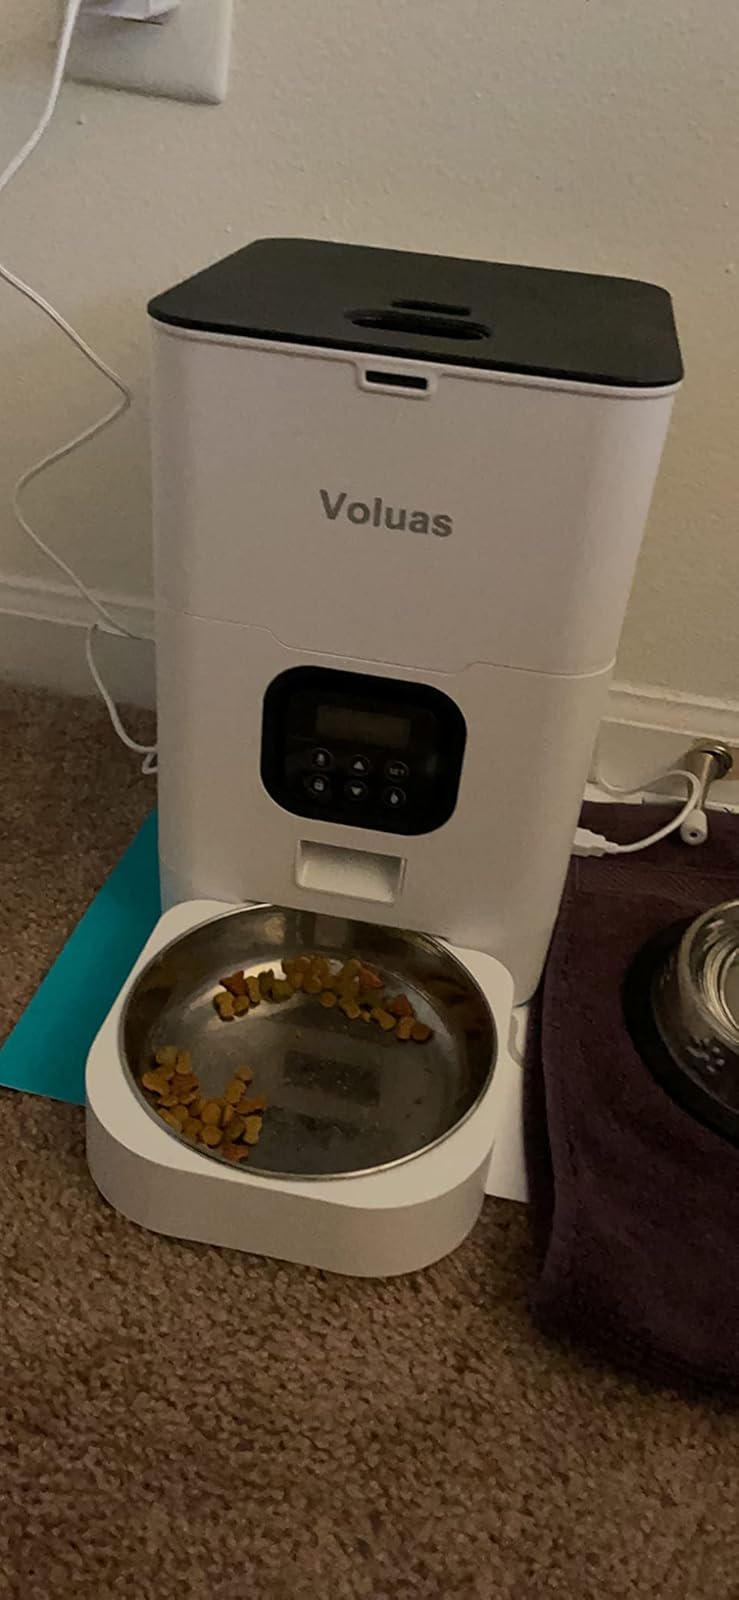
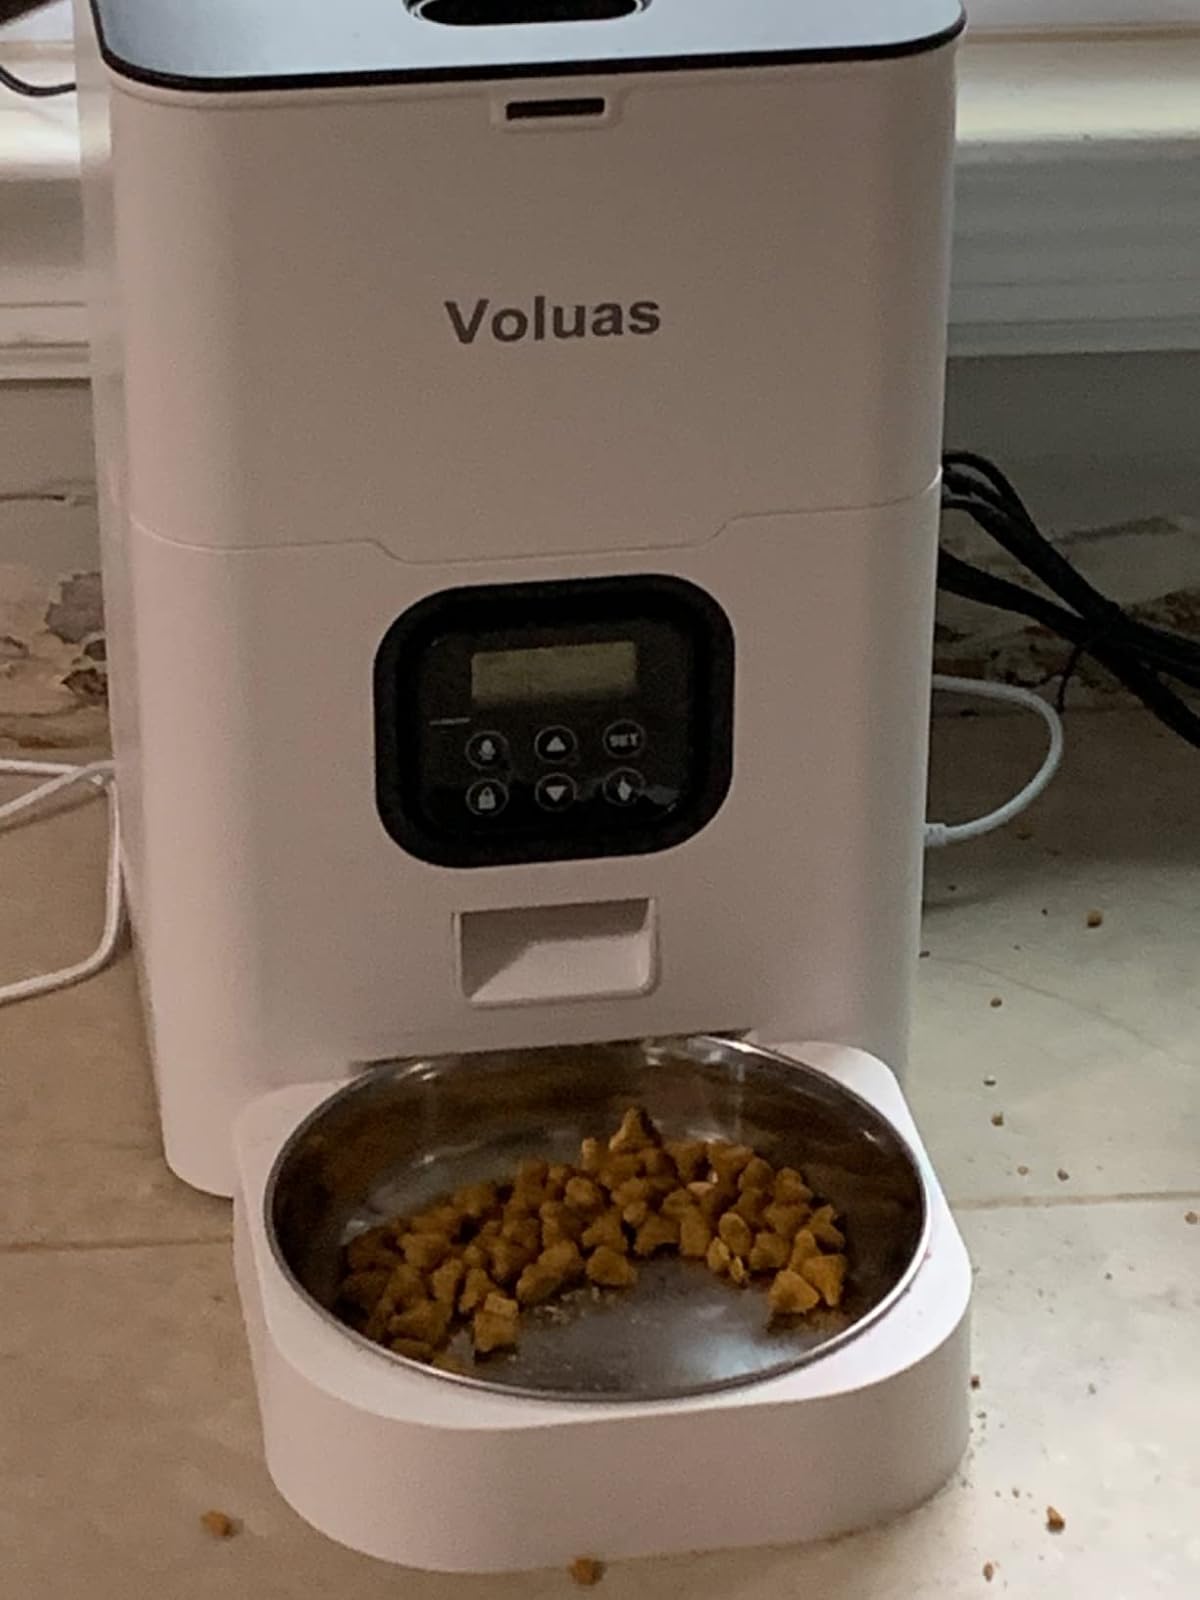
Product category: items_feeder
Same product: yes